Geography of Arkansas

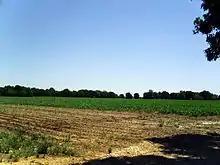
Flat land in cultivation, such as this in Desha County, is typical of Southeast Arkansas

Northeast Arkansas is generally characterized as the area east of the Ozark Mountains and north of Interstate 40. The land is adjacent to the Mississippi River and generally flat, fertile, swampy lands sometimes called the Arkansas delta. The exception is Crowley's Ridge, a geological remnant from the Pleistocene era that raises around above the surrounding delta lowlands. Crowley's Ridge is more populated than the sparsely populated delta, including larger cities Jonesboro, Paragould, Forrest City, and Wynne. Primary waterways in the region include the Cache River, St. Francis River, and the Black River. Protected areas of northeast Arkansas include Cache River National Wildlife Refuge, Bald Knob National Wildlife Refuge, Wapanocca National Wildlife Refuge, Lake Charles State Park, and Lake Poinsett State Park.